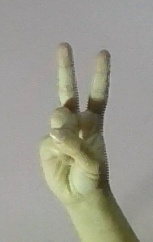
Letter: taa